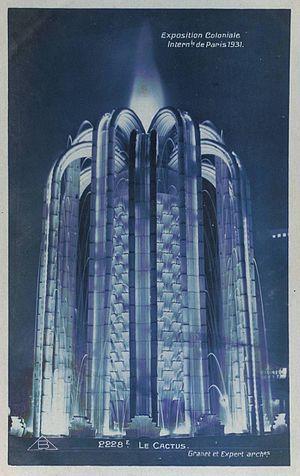
Le Cactus, fontaine monumentale lumineuse à l'Exposition Coloniale de Paris en 1931